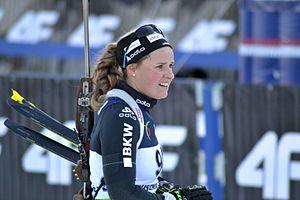
Irene Cadurisch, née le 23 octobre 1991 à Brigels, est une biathlète suisse.